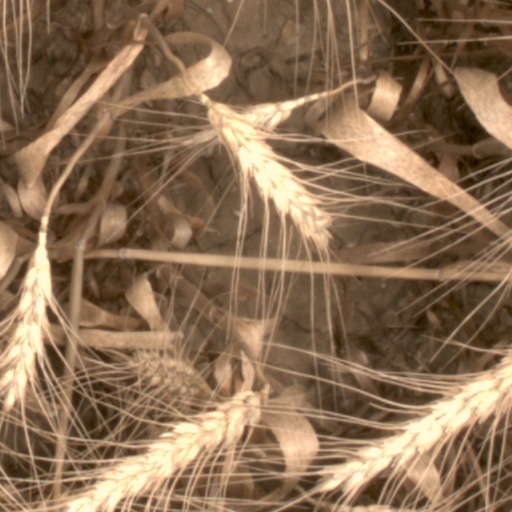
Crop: wheat